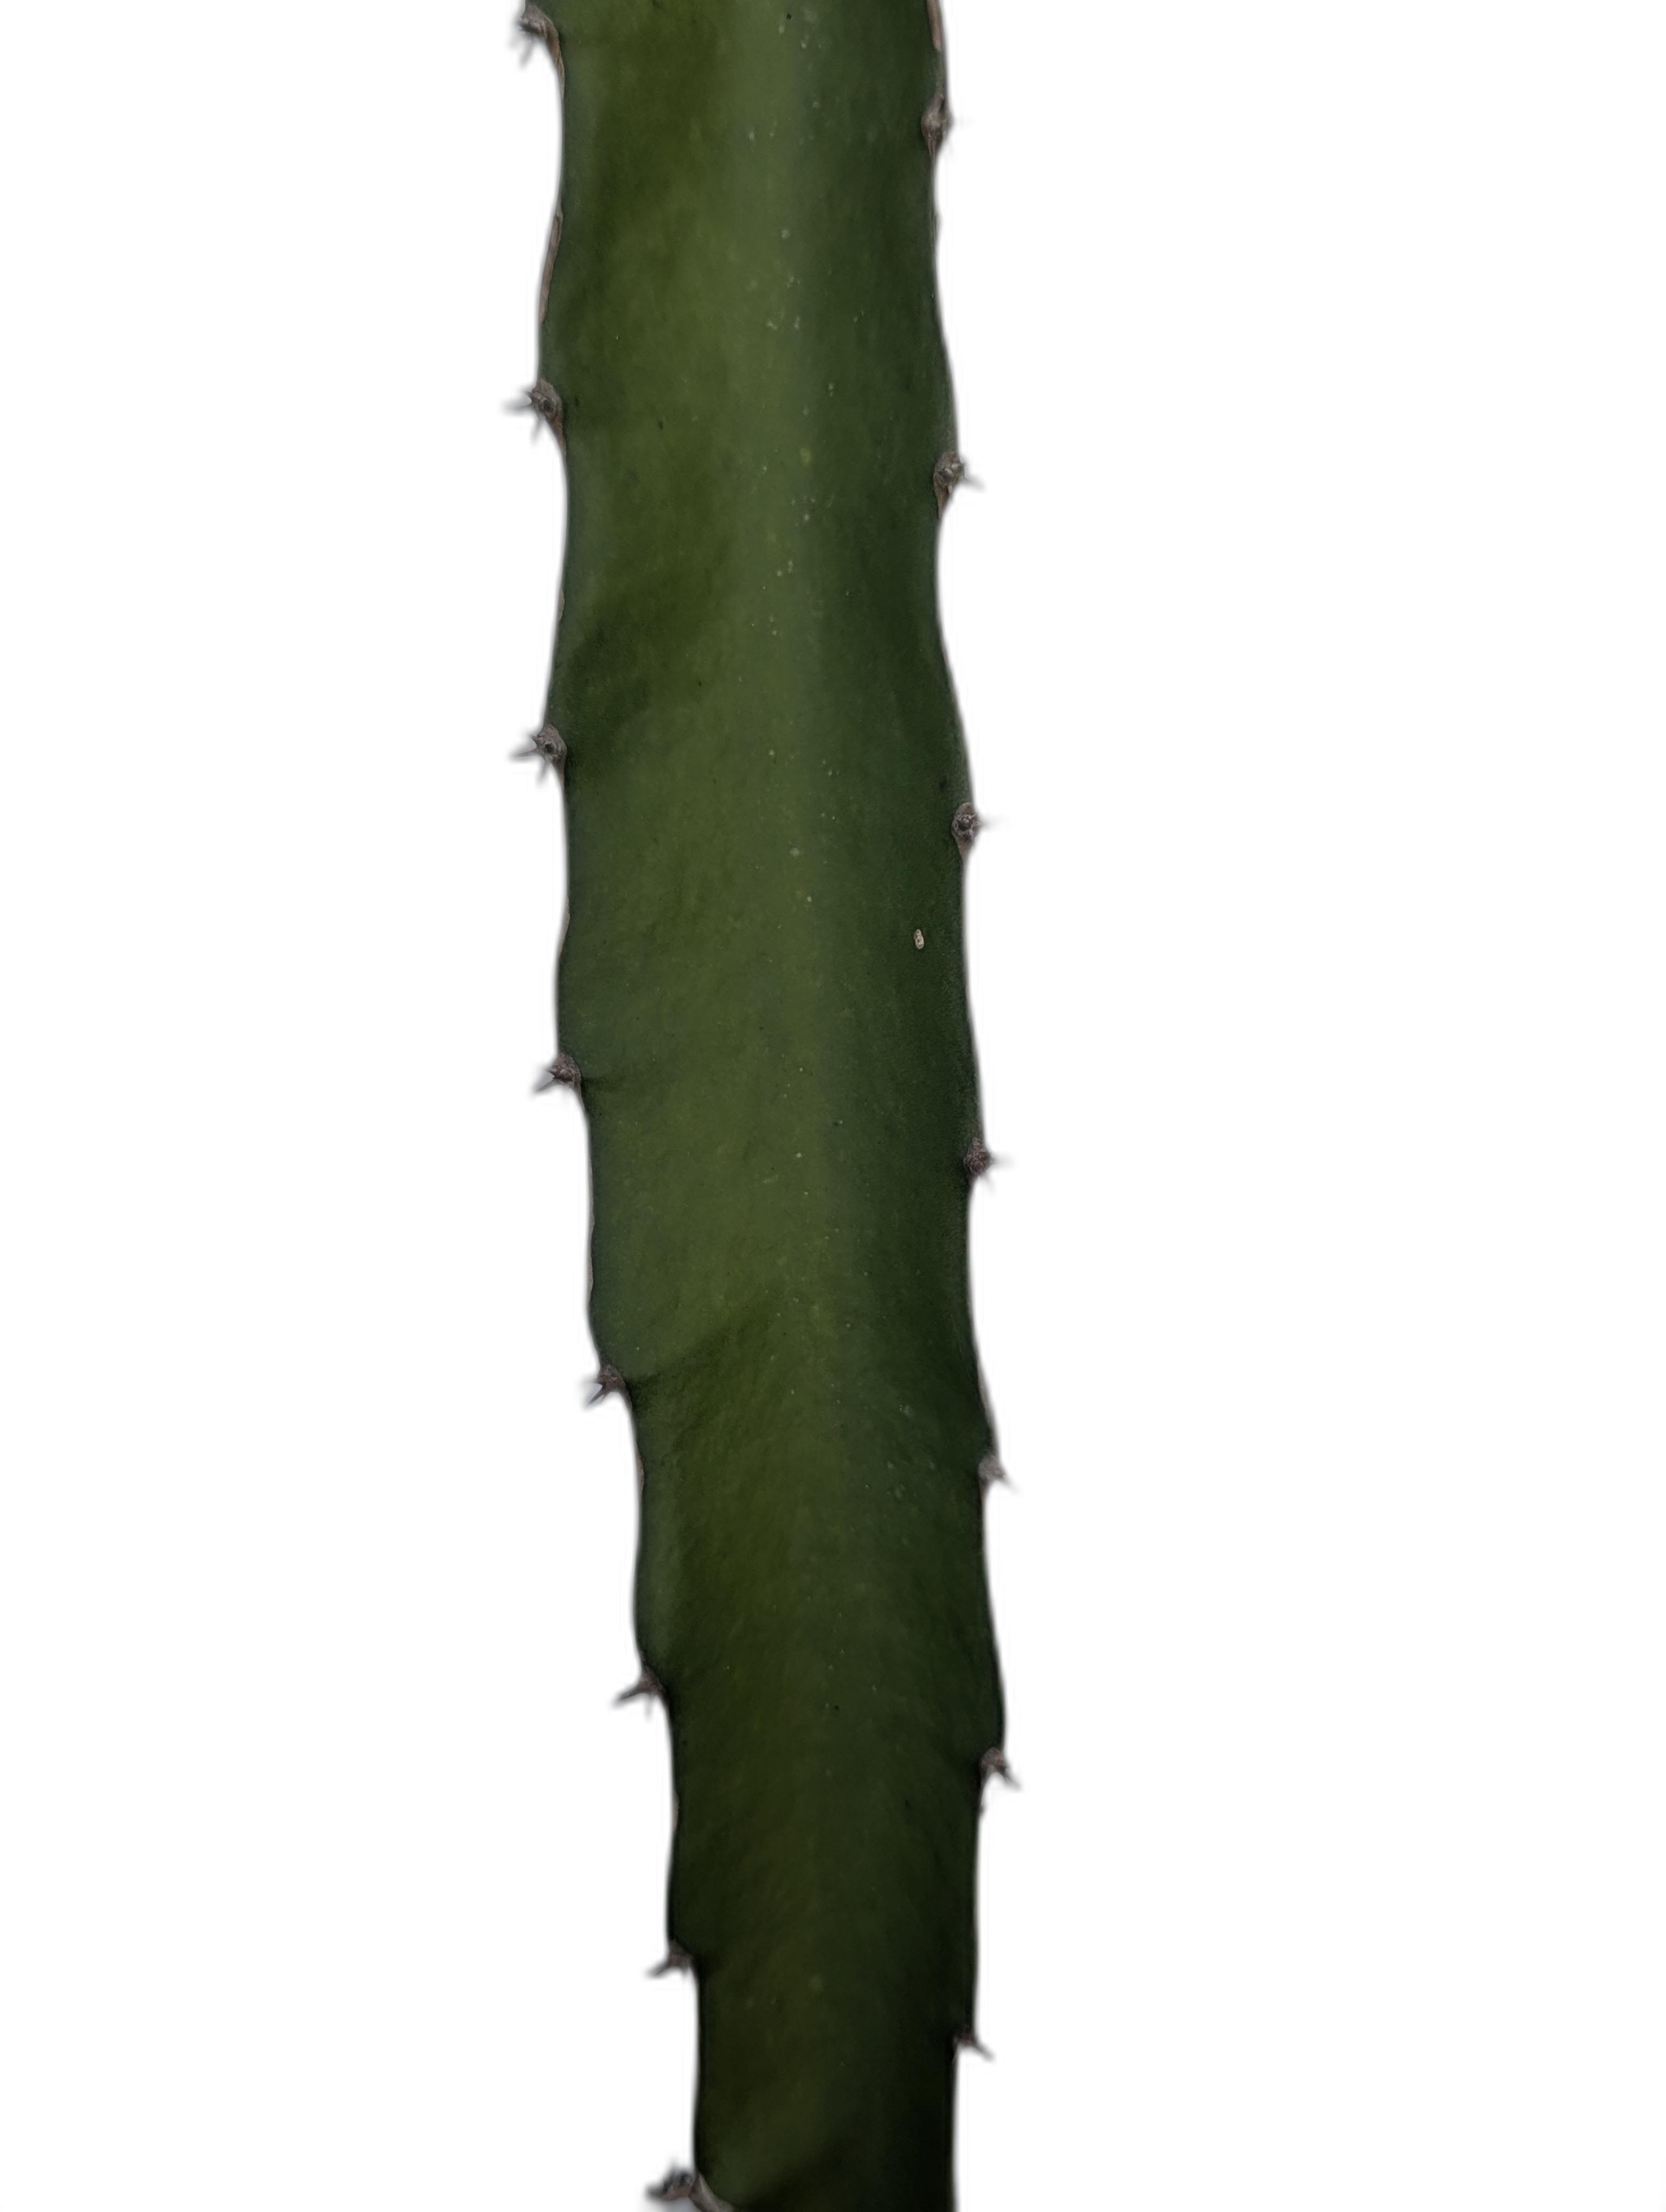
Label: Good leaf